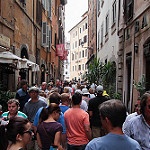
Label: non_damage_buildings_street